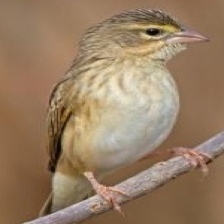
Species: NORTHERN RED BISHOP
Scientific name: EUPLECTES FRANCISCANUS